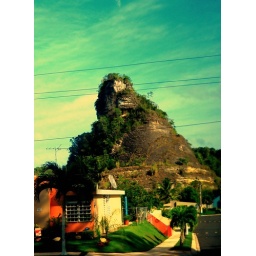
There's no better way to see the sights than being in service! This rock mound looks like a hat